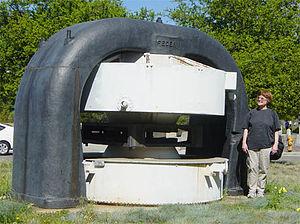
Le cyclotron est un type d’accélérateur de particules inventé par Ernest Orlando Lawrence et Milton Stanley Livingston de l'Université de Californie à Berkeley au début des années 1930.